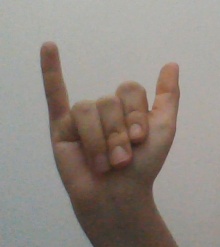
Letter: ya